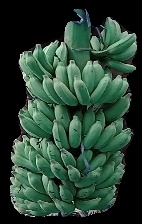
Variety: elakki-bale
Grade: grade1